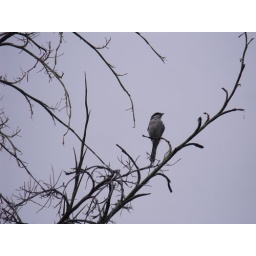
cute little bird against overcast sky